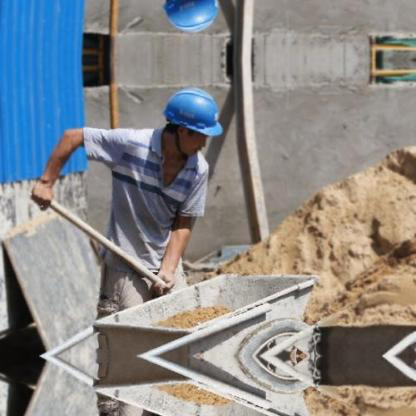
Objects in the image:
label: helmet
label: helmet